Carol for Another Christmas

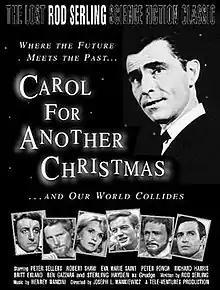

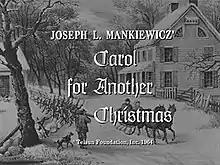
title card

Carol for Another Christmas is a 1964 American TV movie, written by Rod Serling as a modernization of Charles Dickens' 1843 novella "A Christmas Carol" and a plea for global cooperation. It was the first in a planned series of television specials developed to promote the United Nations and educate viewers about its mission. Originally televised on the American Broadcasting Company (ABC) network on December 28, 1964, it was not shown again for 48 years, until Turner Classic Movies (TCM) broadcast it on December 16, 2012.